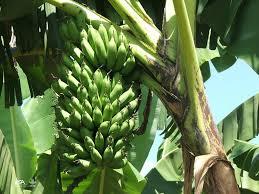
Mkungu wa ndizi ukiingilia kwenye mmea wa mgomba ukiashiria hatua ya ukuaji wa mazao yaliko shambani na umuhimu wake katika kilimo cha chakula na biashara.